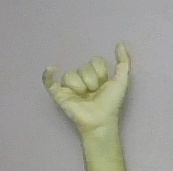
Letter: ya